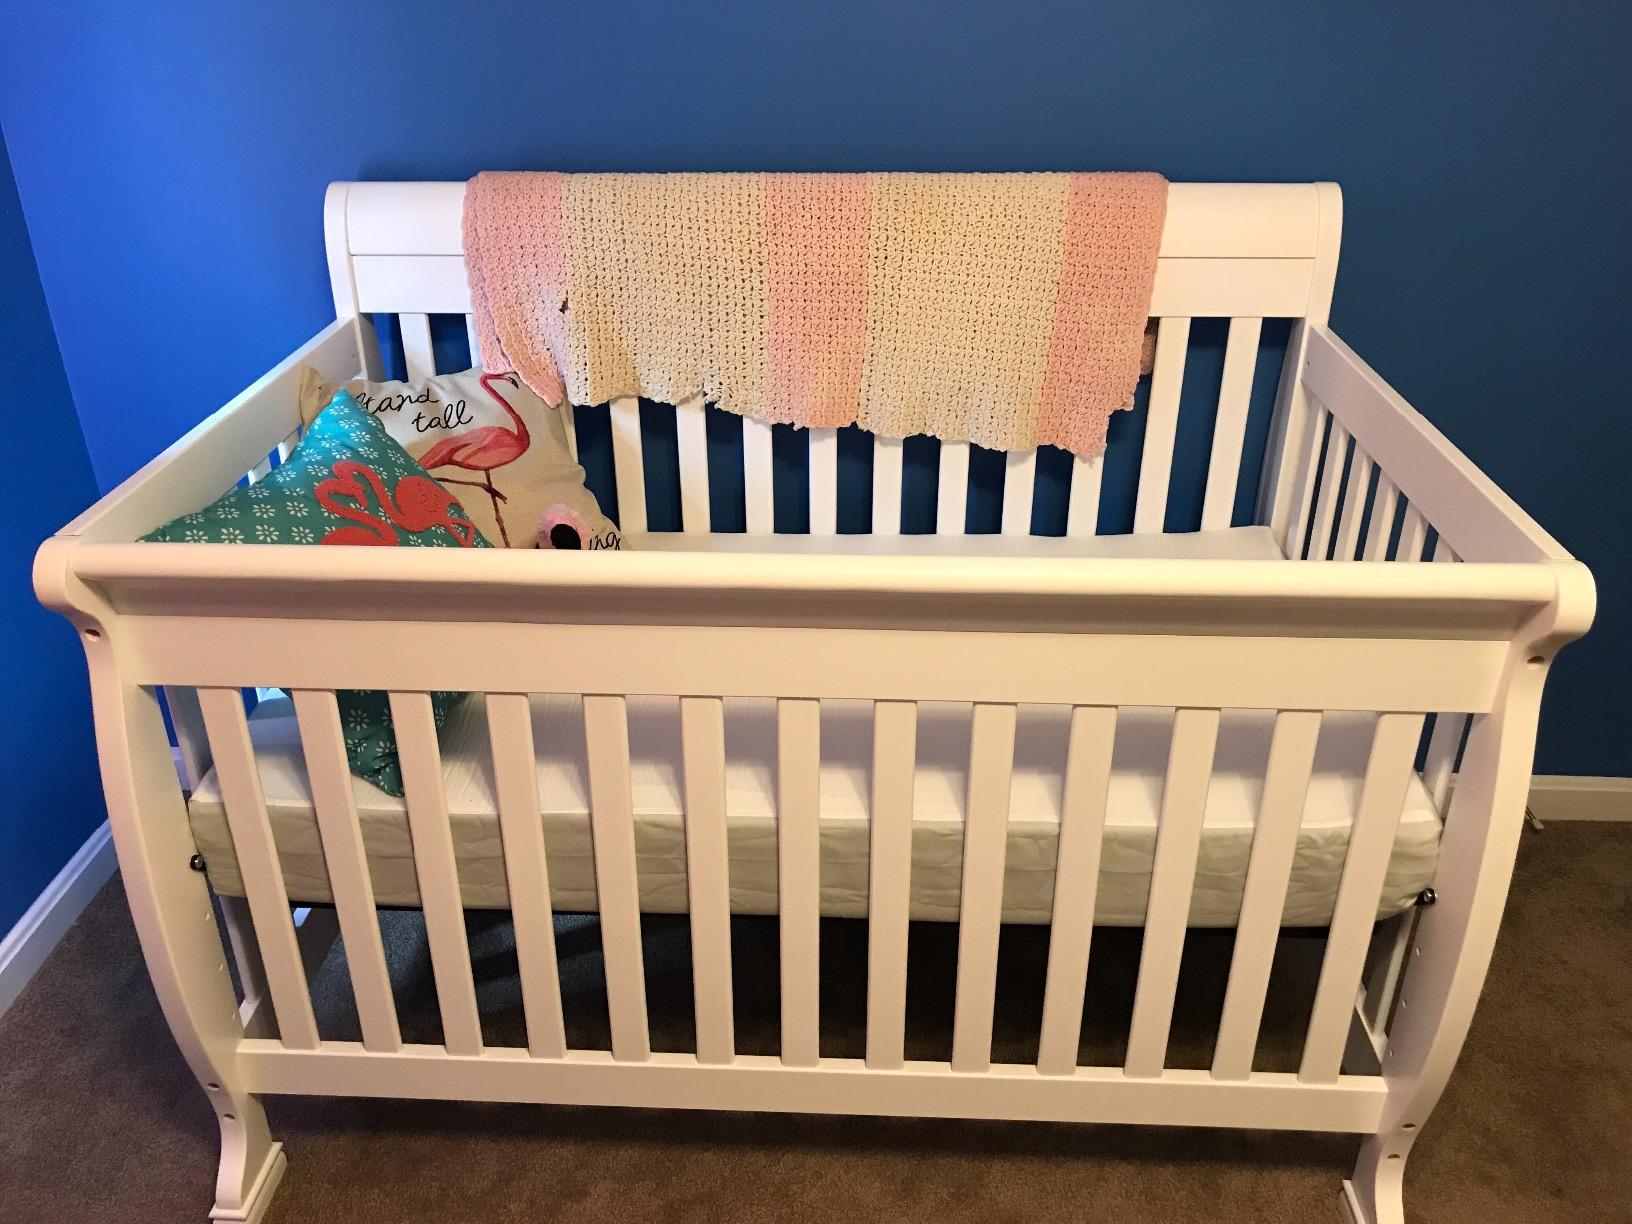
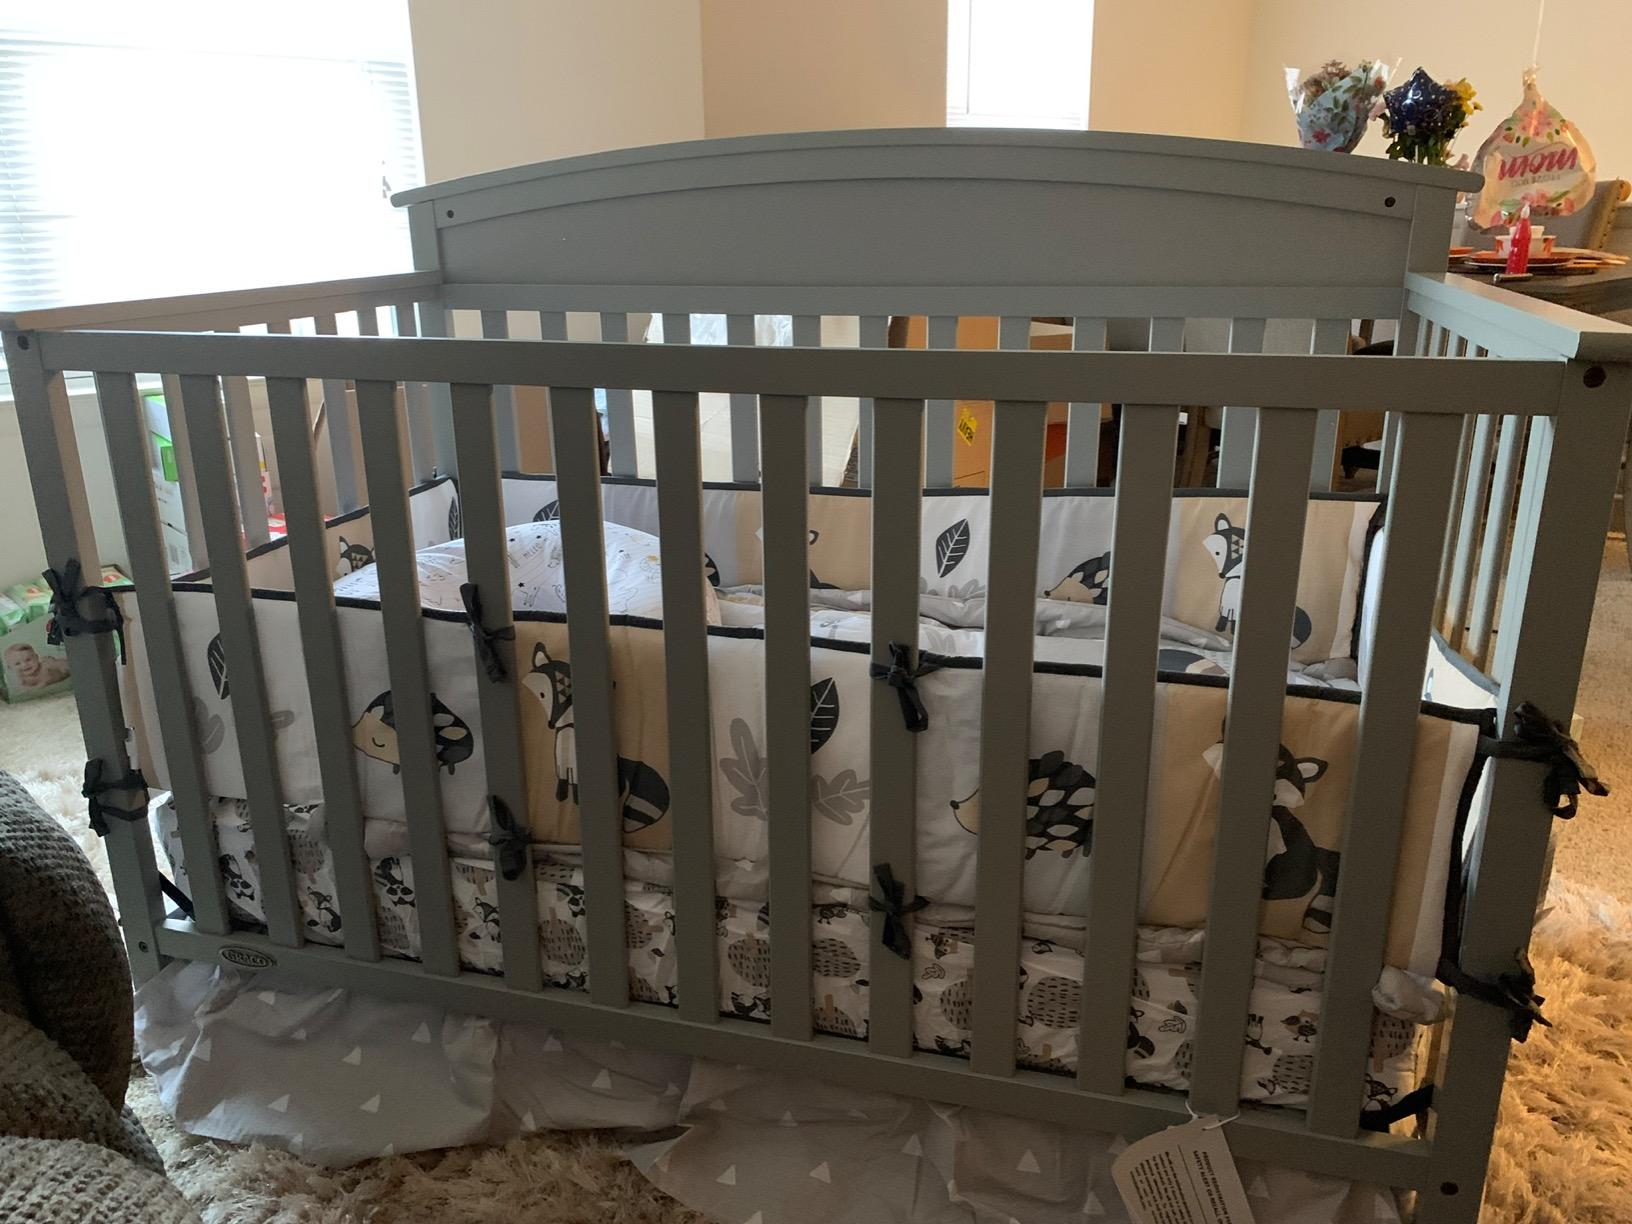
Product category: products_crib
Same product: no